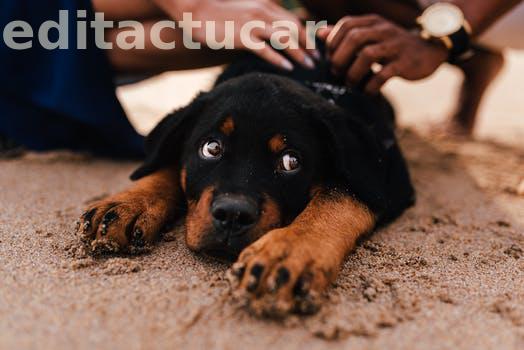
Label: Watermark